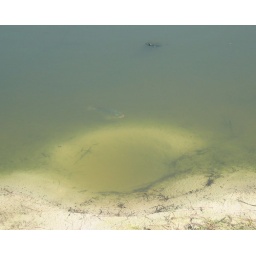
there's a box turtle in the top area while the same fish is guarding her nest from the outside. reupped cropped.